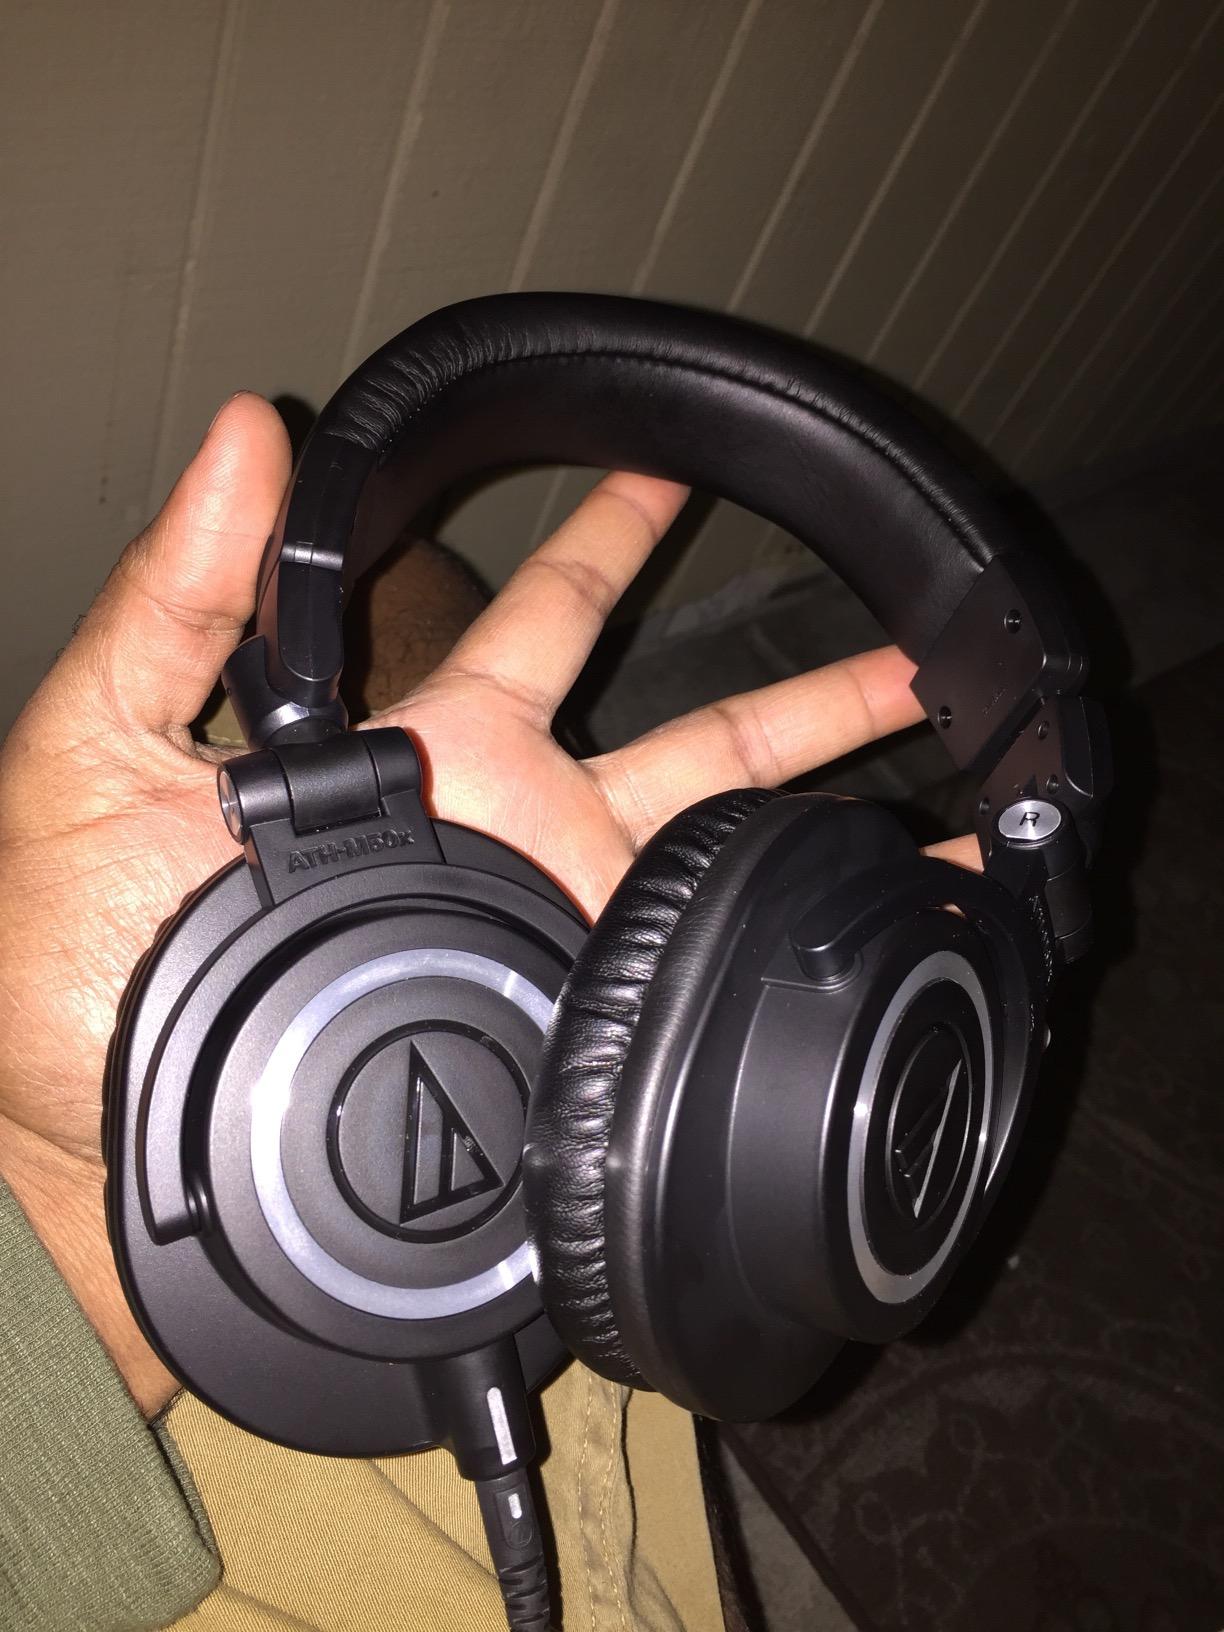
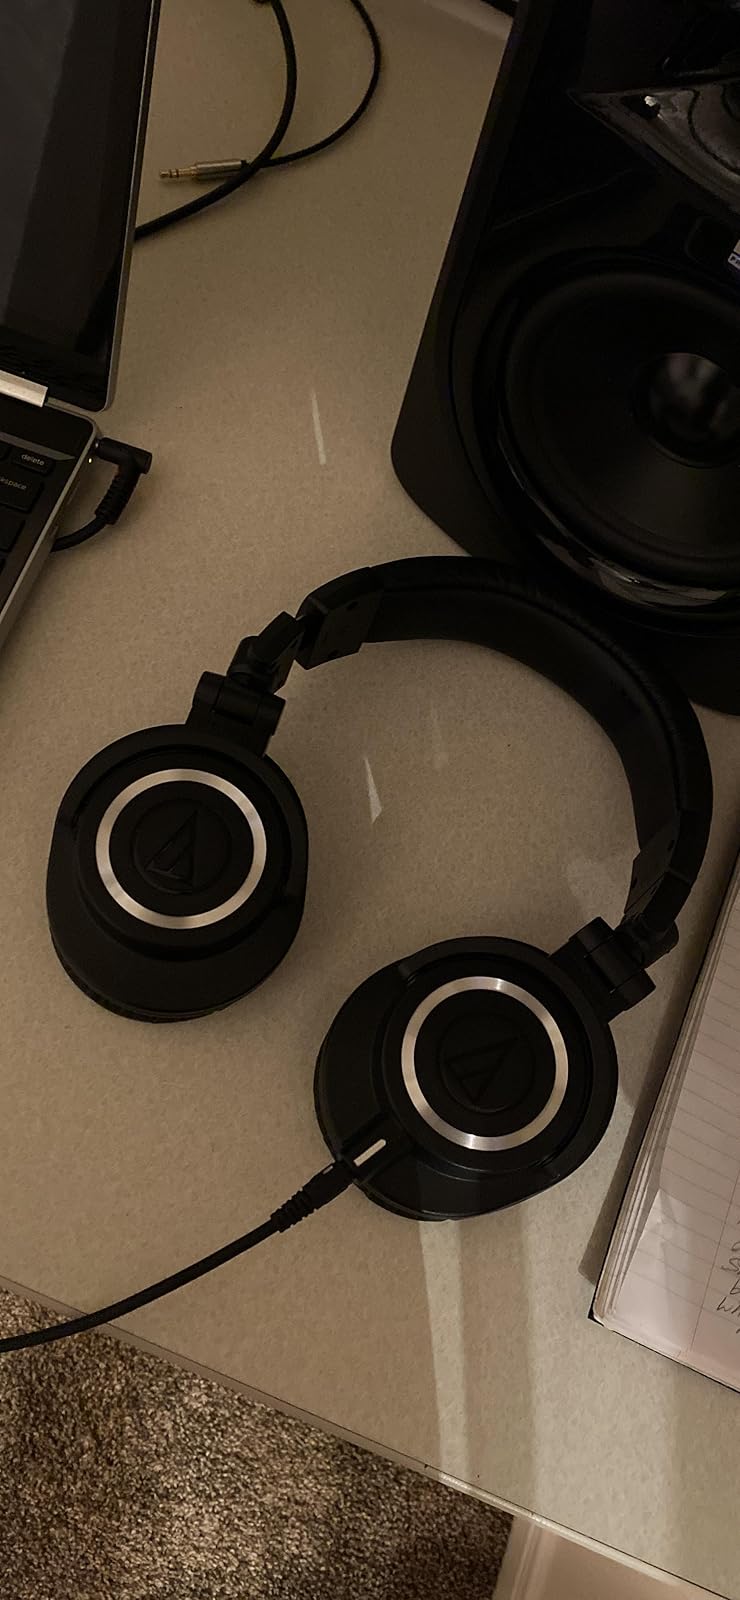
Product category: headphones
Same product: yes